Curtis Memorial Library

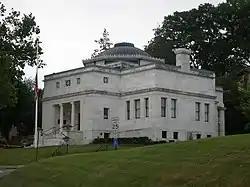
The building in 2007

The Curtis Memorial Library, now the Augusta Curtis Cultural Center, is a historic former library building at 175 East Main Street in Meriden, Connecticut. It was designed by New Haven architect Richard Williams in the Classical Revival style, and was completed in 1903. The building was a gift to the city from Augusta Munson Curtis in honor of her husband George, who was one of the city's leading businessmen and onetime mayor. It was listed on the National Register of Historic Places in 1981.